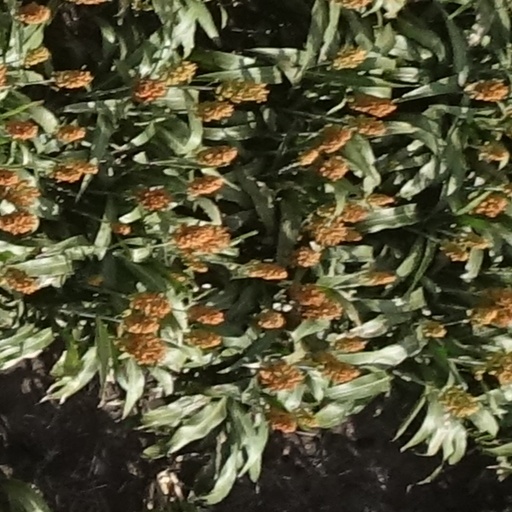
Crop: sorghum